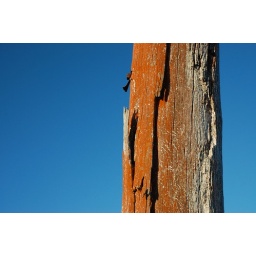
Another fantastic blue sky winter day in Wellington, NZ.